Support Your Local Sheriff!

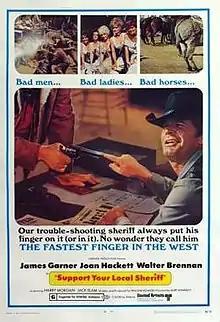
Theatrical release poster

Support Your Local Sheriff!, also known as The Sheriff, is a 1969 American comedy Western film directed by Burt Kennedy and starring James Garner, Joan Hackett, and Walter Brennan. The supporting cast features Harry Morgan, Jack Elam, Bruce Dern, and Chubby Johnson. The picture was distributed by United Artists and produced by William Bowers (who also wrote the screenplay) and Bill Finnegan.